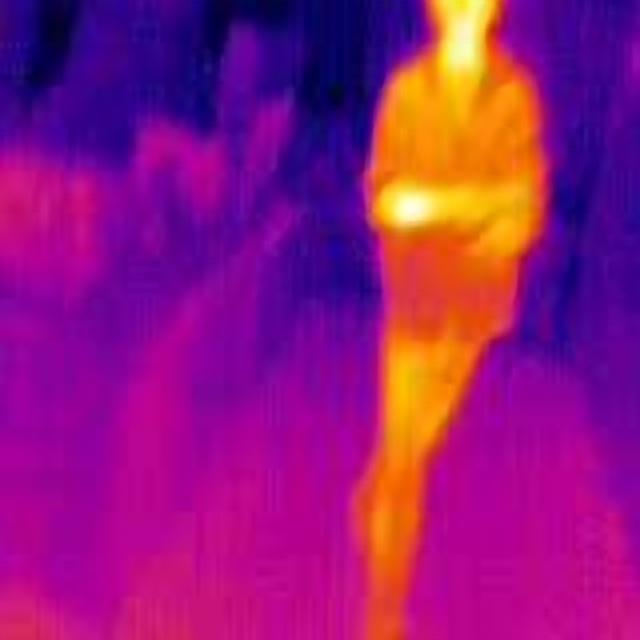
Detected objects:
label: person